Hanomag F-series

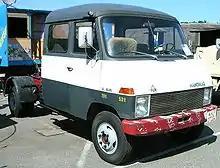
Hanomag F55 double-cab

Rheinstahl-Hanomag AG developed an entirely new range to replace the heavier models in the Hanomag Kurier/Garant/Markant range, and to fill the gap between the old Tempo products and the heavier Hanomag trucks. It was a simple ladder frame design. The designer, Frenchman Louis Lucien Lepoix, was also responsible for a number of designs for Magirus-Deutz and Büssing. The F-series was available in several weight capacities ranging from the F45 to the F76. The numbers ending in a "5" received the lesser engine option (usually the four-cylinder engines); those ending in a "6" the larger engine - usually with six cylinders.